Paofu

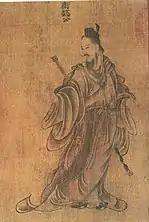
Loose with large sleeves, by Gu Kaizhi.

The was a type of loose with long ribbons for men. The gave its wearer a casual and simple appearance."" Loose type of clothing was often worn during leisure times as found in the depictions of the "Seven Sages of the Bamboo Grove" where men had their upper clothing open, allowed their inner garment to be exposed, a knotted belt or sash which would tied to the upper garment at the chest level, and their skirts and lower garment would be held by a belt made of clothing which would be knotted at the front of the lower garment.